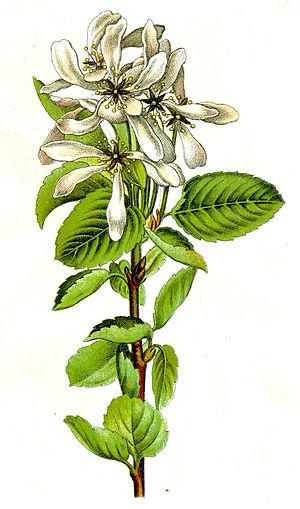
Amelanchier est un genre d'arbustes ou d'arbres rustiques, les amélanchiers, composé de 26 espèces et appartenant à la famille des Rosaceae, sous-famille des Maloideae. Il est originaire d'Amérique du Nord, d'Asie et d'Europe.